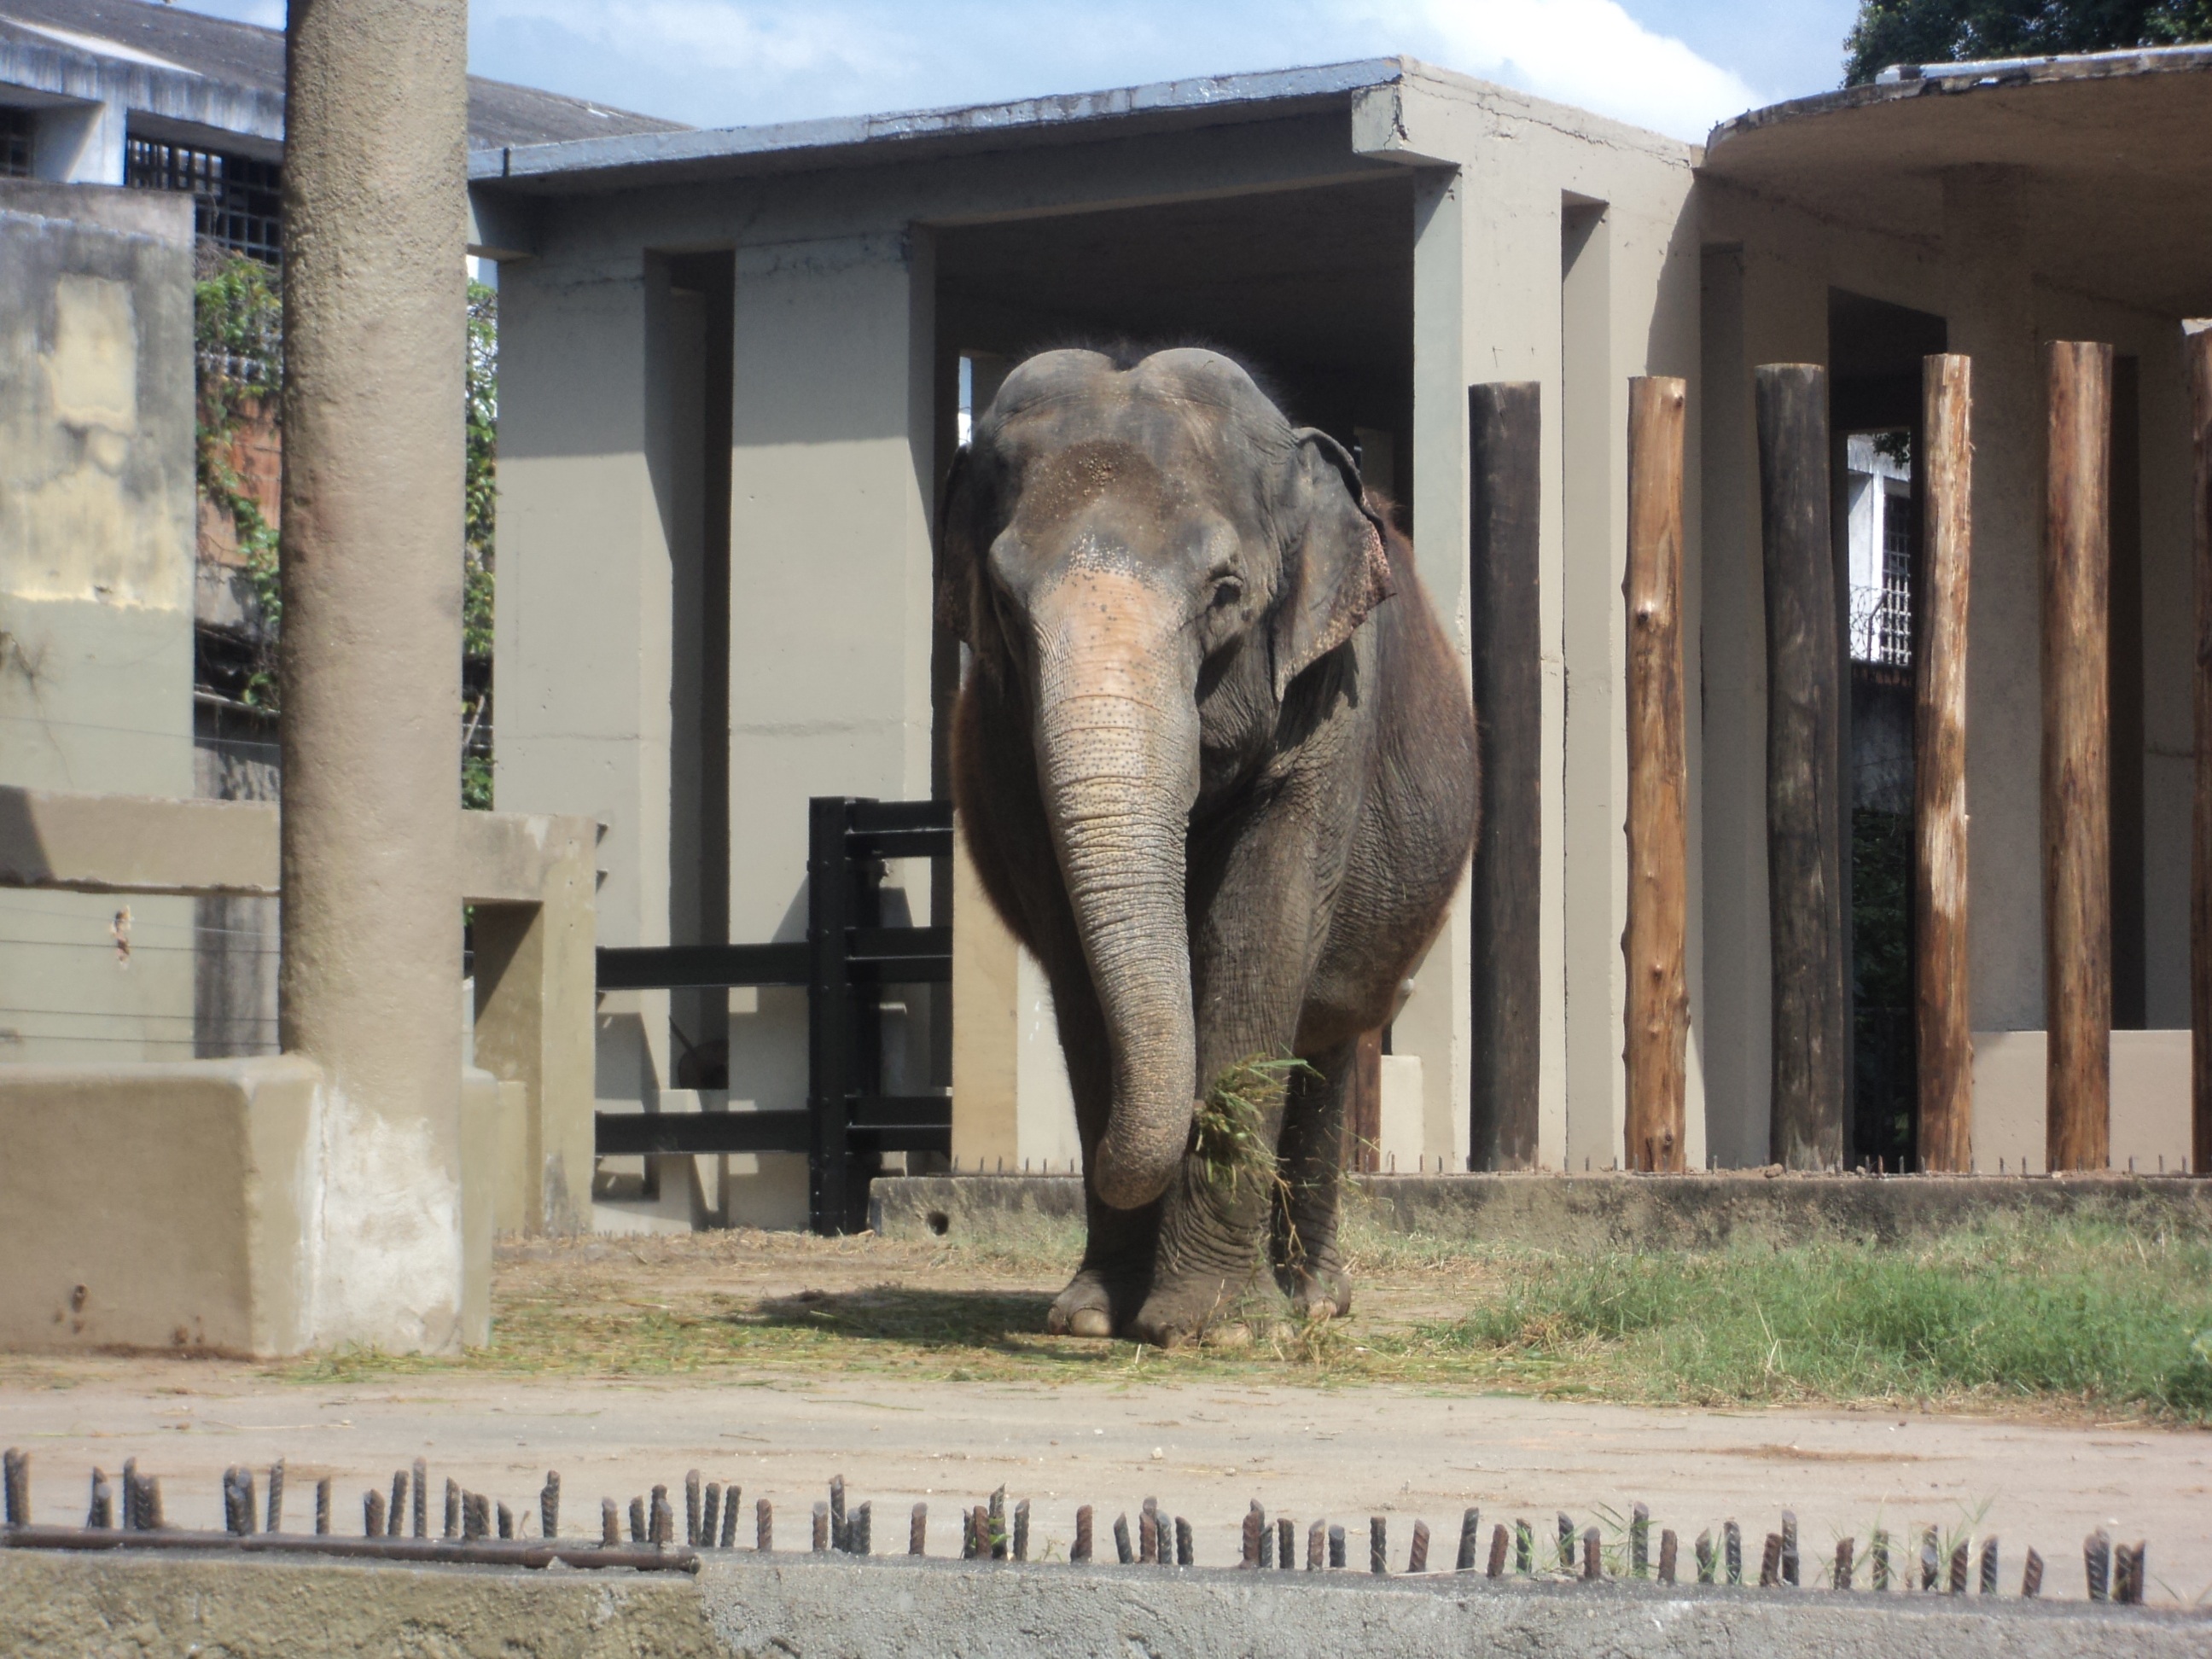
nature, animal, recreation, zoo, fauna, elephant, giant, indian elephant, outdoor recreation, elephants and mammoths